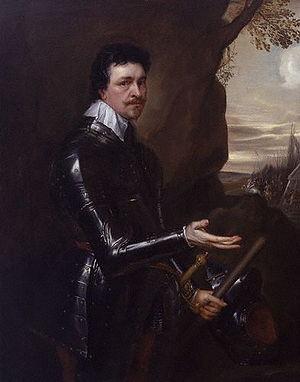
Comte de Strafford est un titre de la pairie du Royaume-Uni qui a été créé trois fois dans l'histoire anglaise et britannique.
Thomas Wentworth, 1ᵉʳ comte de Strafford, est un homme d'État anglais et l'un des principaux protagonistes de la période précédant la Première Révolution anglaise. Il siège au parlement en tant que partisan du roi Charles Iᵉʳ. De 1632 à 1639 il exerce une dure répression en tant que Lord Deputy d'Irlande. Rappelé en Angleterre, il devient l'un des plus proches conseillers du roi, et s'efforce de renforcer le pouvoir de la Couronne face au Parlement d'Angleterre. Pourtant, lorsque le parlement le condamne à mort, Charles signe la sentence et Wentworth est décapité.
Cette page établit la liste des peintures d'Antoine van Dyck.